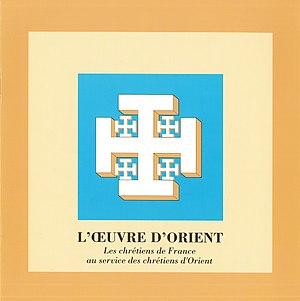
Scan en jpg. de la plaquette d'information sur L'Œuvre d'Orient, réalisé par Julien-Antoine Desforges\Œuvre d’Orient, le 11 septembre 2017.0001
Jean Maksud, né le 7 février 1929 à Isigny-sur-Mer, dans le Calvados et mort le 5 janvier 2007 à Bry-sur-Marne, est un religieux français membre des Missionnaires d'Afrique, Pères blancs, directeur général de L'Œuvre d'Orient du 1ᵉʳ septembre 1990 au 31 août 2001.